We Are the World 25 for Haiti

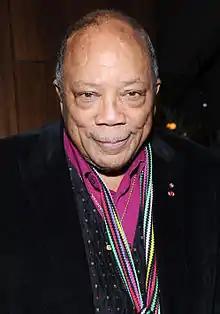
Quincy Jones was a key figure in the production and recording of "We Are the World 25 for Haiti".

The new version of the song was recorded on February 1, 2010, in a session lasting 14 hours. 85 musicians were reportedly involved in the song's recording, which was held in the same place as the original, at Henson Recording Studios (formerly known as "A&M Studios") on La Brea Avenue in Los Angeles, California. Similar to the 1985 process, some of the participating musicians were already in Los Angeles to attend an awards ceremony: the 52nd Grammy Awards. Jones said of the recording session, "It was a big challenge. It takes a serious army and serious emotional architecture. I've never seen such a diverse group of people, and they came for the right reasons." The recording process brought together diverse artists, with the oldest being 83-year-old Tony Bennett and the youngest being 9-year-old Ethan Bortnick.